Snugglepot and Cuddlepie

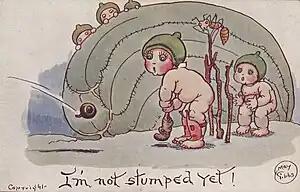
Gumnut babies postcard

Snugglepot and Cuddlepie, the gumnut babies, are the protagonists of the story and are modelled on the appearance of young Eucalyptus (gum tree) nuts. The female gumnut babies, however, have their hair, hats and skirts modelled on Eucalyptus flowers.